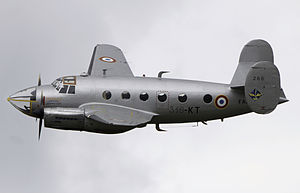
Dassault MD 315 Flamant
MD 315 Flamant er et fransk militærfly produceret af Dassault.